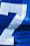
Number: 7